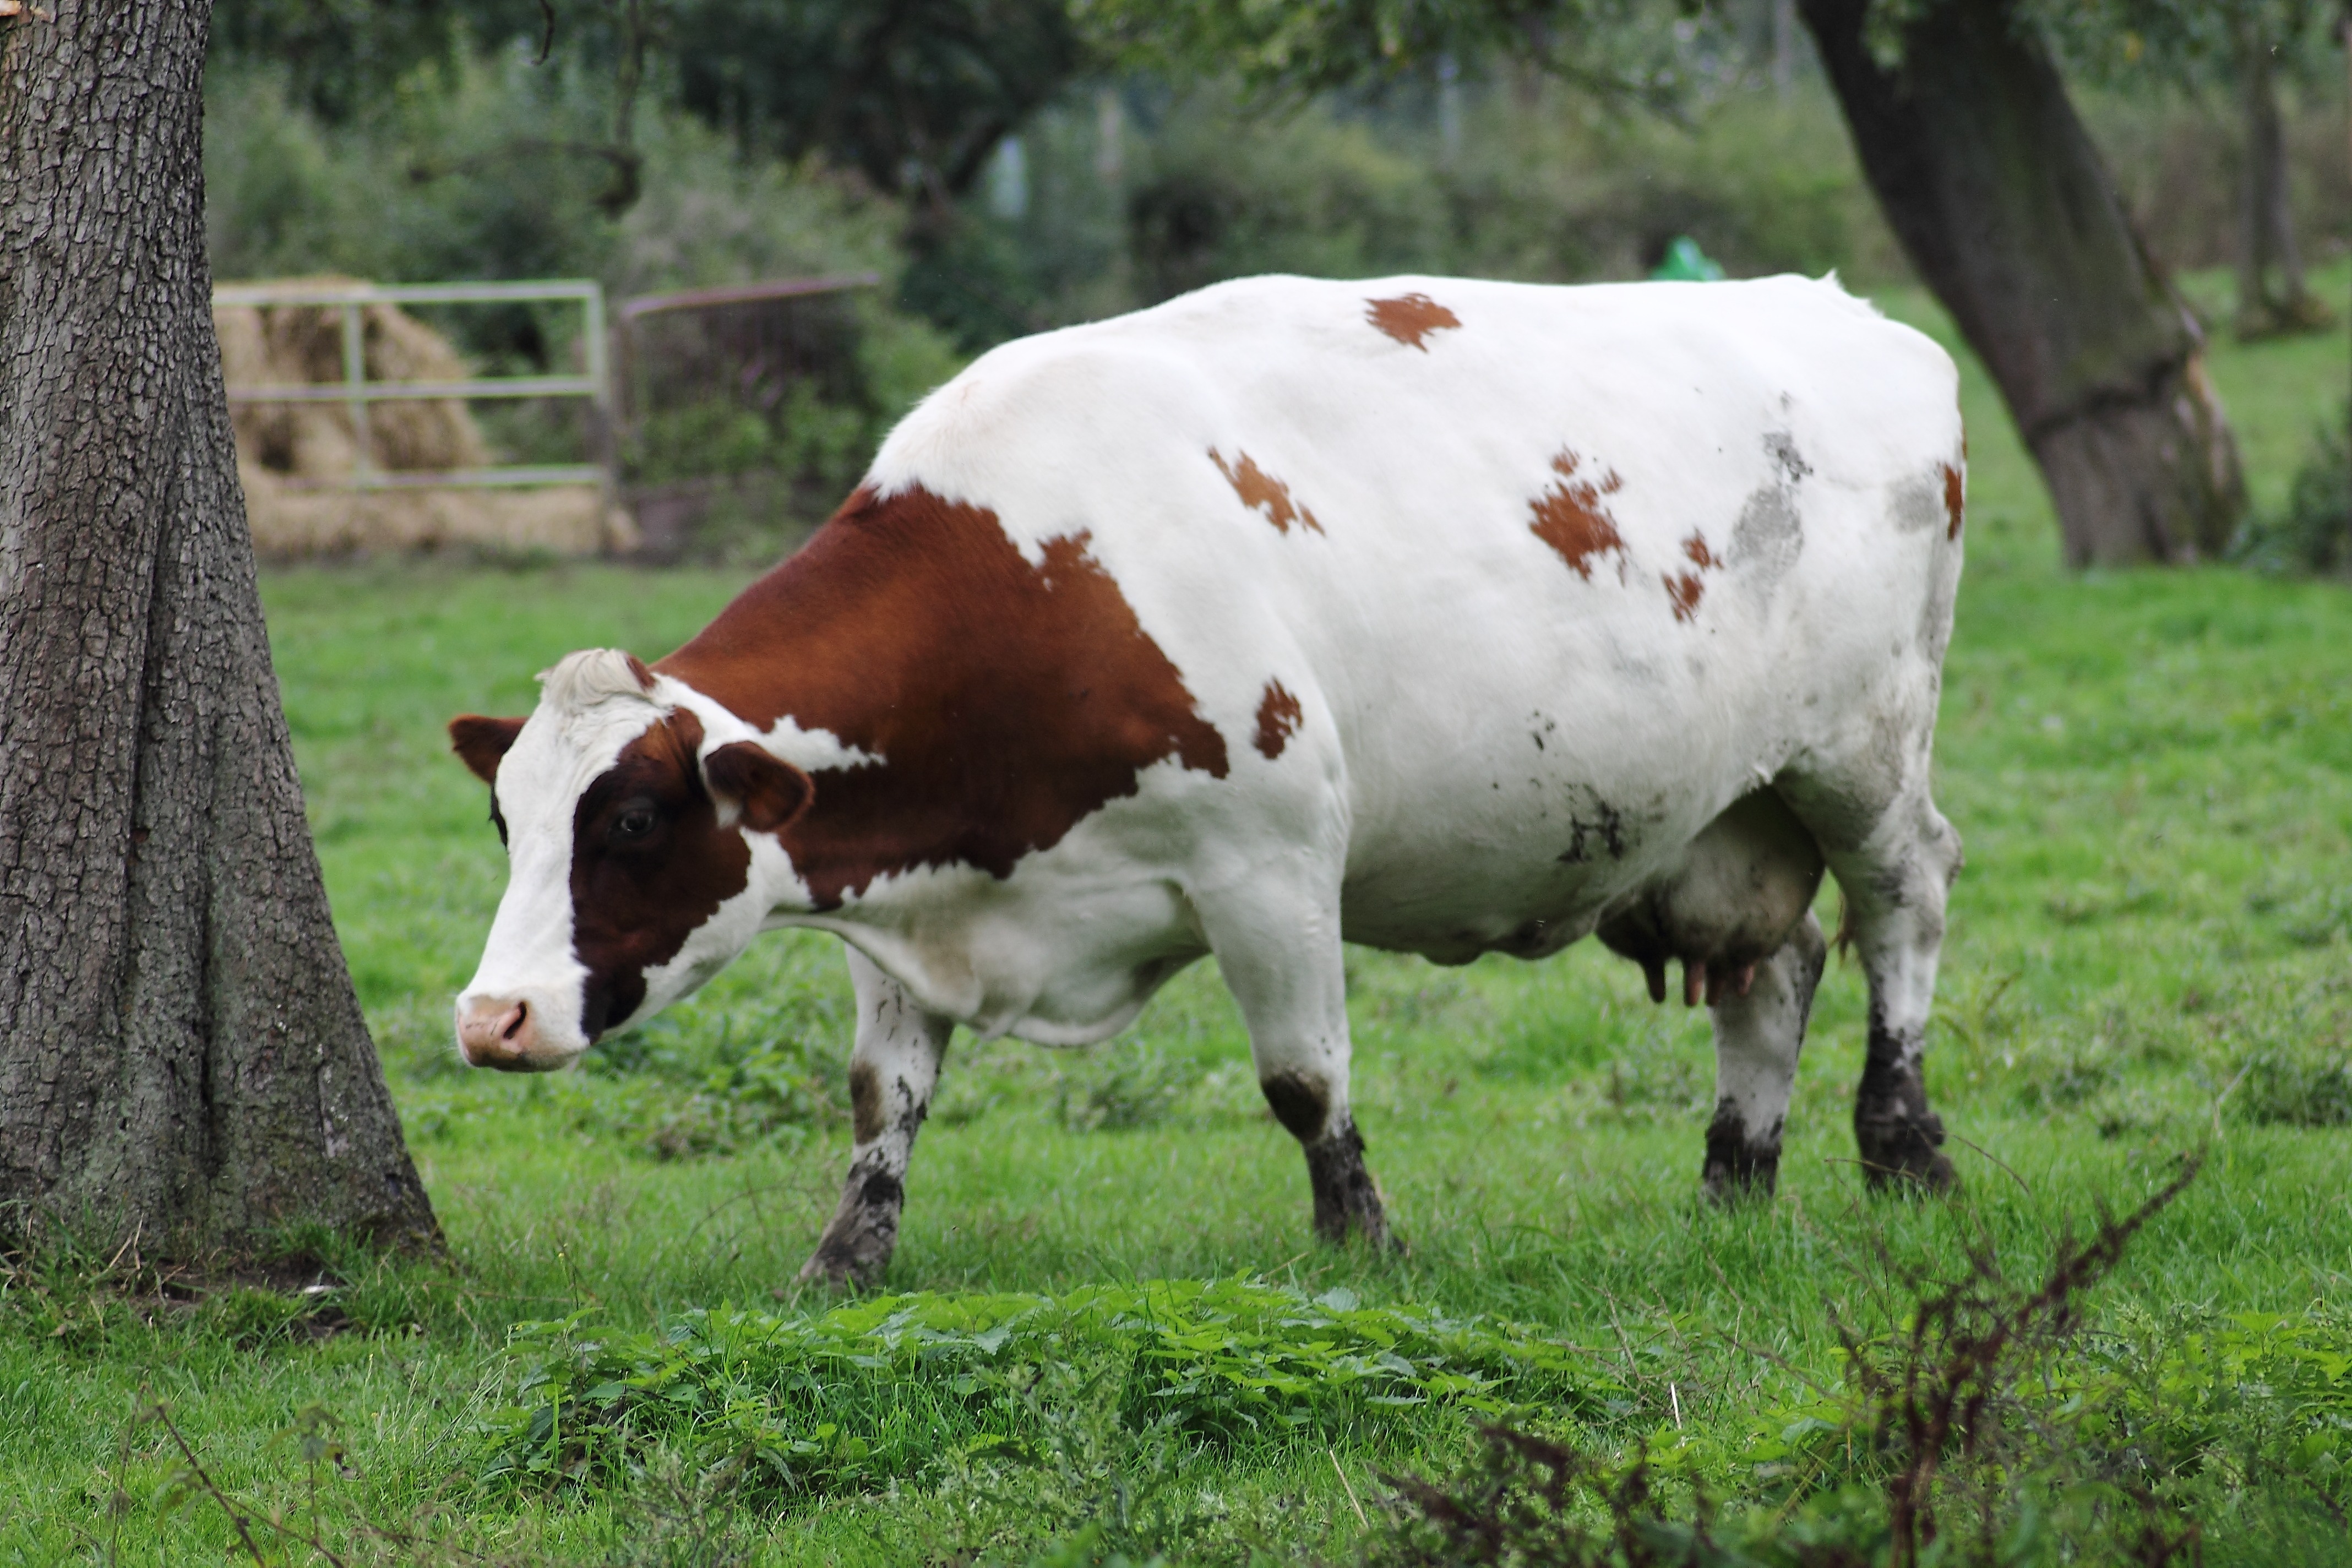
grass, field, farm, meadow, cow, herd, pasture, grazing, mammal, agriculture, beef, fauna, bull, grassland, animals, vertebrate, habitat, rural area, farm animals, brown white, bi color, dairy cow, weidetier, cattle like mammal, cow goat family